Ocute

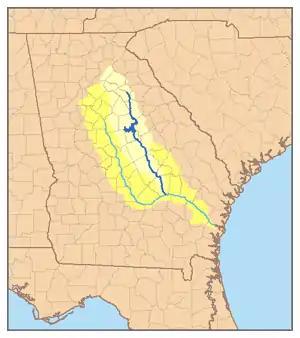
The Altamaha River system. The Oconee River, home to the core chiefdoms of Ocute, is highlighted. It meets with the Ocmulgee River (home to Ichisi) to form the Altamaha (home to the Guale)

Ocute was a sizable paramount chiefdom, a political organization in which multiple chiefdoms are subsumed under one political order. The core area comprised three chiefdoms located in the Oconee River valley in the Georgia Piedmont: Ocute, Altamaha, and Cofaqui. Each included a main town and mounds along with various associated settlements, with the chief of Ocute being paramount.